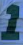
Number: 1